Colony stimulating factor 1 receptor

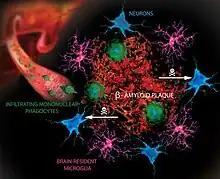
Schematic of brain microglia and infiltrating peripheral macrophages mounting immune responses against β-amyloid plaque.

CSF1R signaling is involved in several diseases and disorders of the central nervous system. Research using animal models of epilepsy (kainic acid-induced seizures) suggests that CSF1 signaling during seizures protects neurons by activating neuronal CREB signaling. CSF1R agonism during seizures increases neuronal survival whereas neuron-specific "Csf1r" loss-of-function worsens kainic acid excitotoxicity, suggesting CSF1R signaling in neurons directly protects against seizure-related neuronal damage. Although CSF1R signaling is beneficial in certain contexts, it is detrimental in diseases where microglia drive tissue damage. In Charcot-Marie-Tooth disease type 1, CSF-1 secretion from endoneurial cells stimulates proliferation and activation of macrophages and microglia that cause demyelination. Likewise in multiple sclerosis, CSF1R signaling supports the survival of inflammatory microglia which promote demyelination. CSF1R inhibition prophylactically reduces demyelination in the experimental autoimmune encephalomyelitis animal model. The role of CSF1R signaling in Alzheimer's disease is more complicated because microglia both protect and damage the brain in response to Alzheimer's disease pathology. CSF-1 stimulates primary cultured human microglia to phagocytose toxic Aβ peptides. Microglia also initiate TREM2-dependent immune responses to amyloid plaques which protects neurons. However, Alzheimer's disease microglia also excessively secrete inflammatory cytokines and prune synapses promoting synapse loss, neuronal death, and cognitive impairment. Both CSF1R stimulation and inhibition improves cognitive function in Alzheimer's disease models. Thus, microglia seem to have both protective and neurotoxic functions during Alzheimer's disease neurodegeneration. Similar findings have been reported in lesion studies of the mouse brain, which showed that inhibition of CSF1R after lesioning improves recovery but inhibition during lesioning worsens recovery. CSF1R-targeting therapies for neurological disorders may impact both detrimental and beneficial microglia functions.